Carstensz expedition

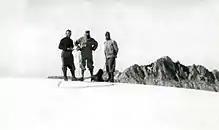
Anton Colijn, Frits Wissel and Jean Jacques Dozy during the Carstensz expedition

The Carstensz expedition was made in 1936 by Anton Colijn, Jean Jacques Dozy and Frits Wissel. They left on October 29, 1936, from Aika, a town on the southern coast of Dutch New Guinea and returned on December 24. The aim of the expedition was reached by climbing the highest peak of the Carstenzgebergte, which at the time was the snow-covered peak of Ngga Pulu (then about 4,900 m). Since 1936, massive snow melt has caused the nearby rocky spires of Carstensz Pyramid (a.k.a. Puncak Jaya) (4,882 m), which the expedition was unable to climb, to become the highest summit.